Angelica Gogos

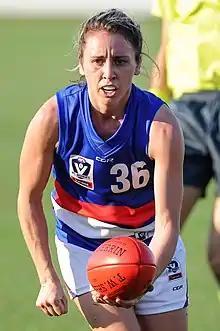
Gogos in June 2018

Angelica Gogos (born 3 September 1989) is a retired Australian rules footballer who played for the Western Bulldogs in the AFL Women's competition. Gogos was recruited by the Western Bulldogs as a free agent in November 2016. She made her debut in the thirty-two point win against at VU Whitten Oval in the opening round of the 2017 season. In 2017 she was also a member of the Bulldogs premiership side. She played every match in her debut season to finish with seven matches overall. Gogos announced her retirement from the AFLW on 16 June 2021, citing continual injuries as the main cause.